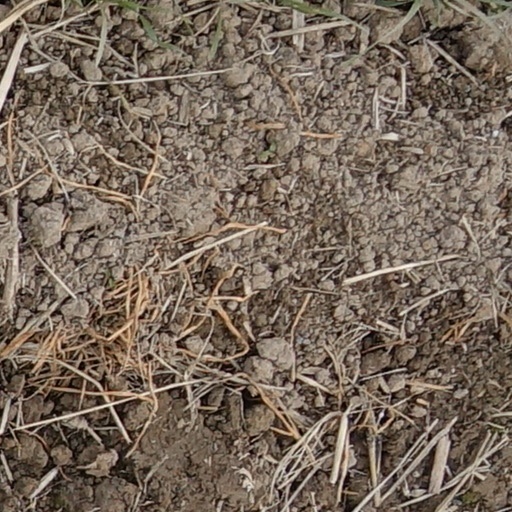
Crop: wheat